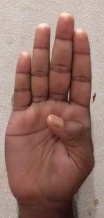
ASL sign: B